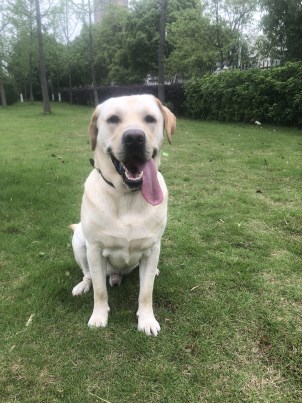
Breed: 3580-n000122-Labrador_retriever